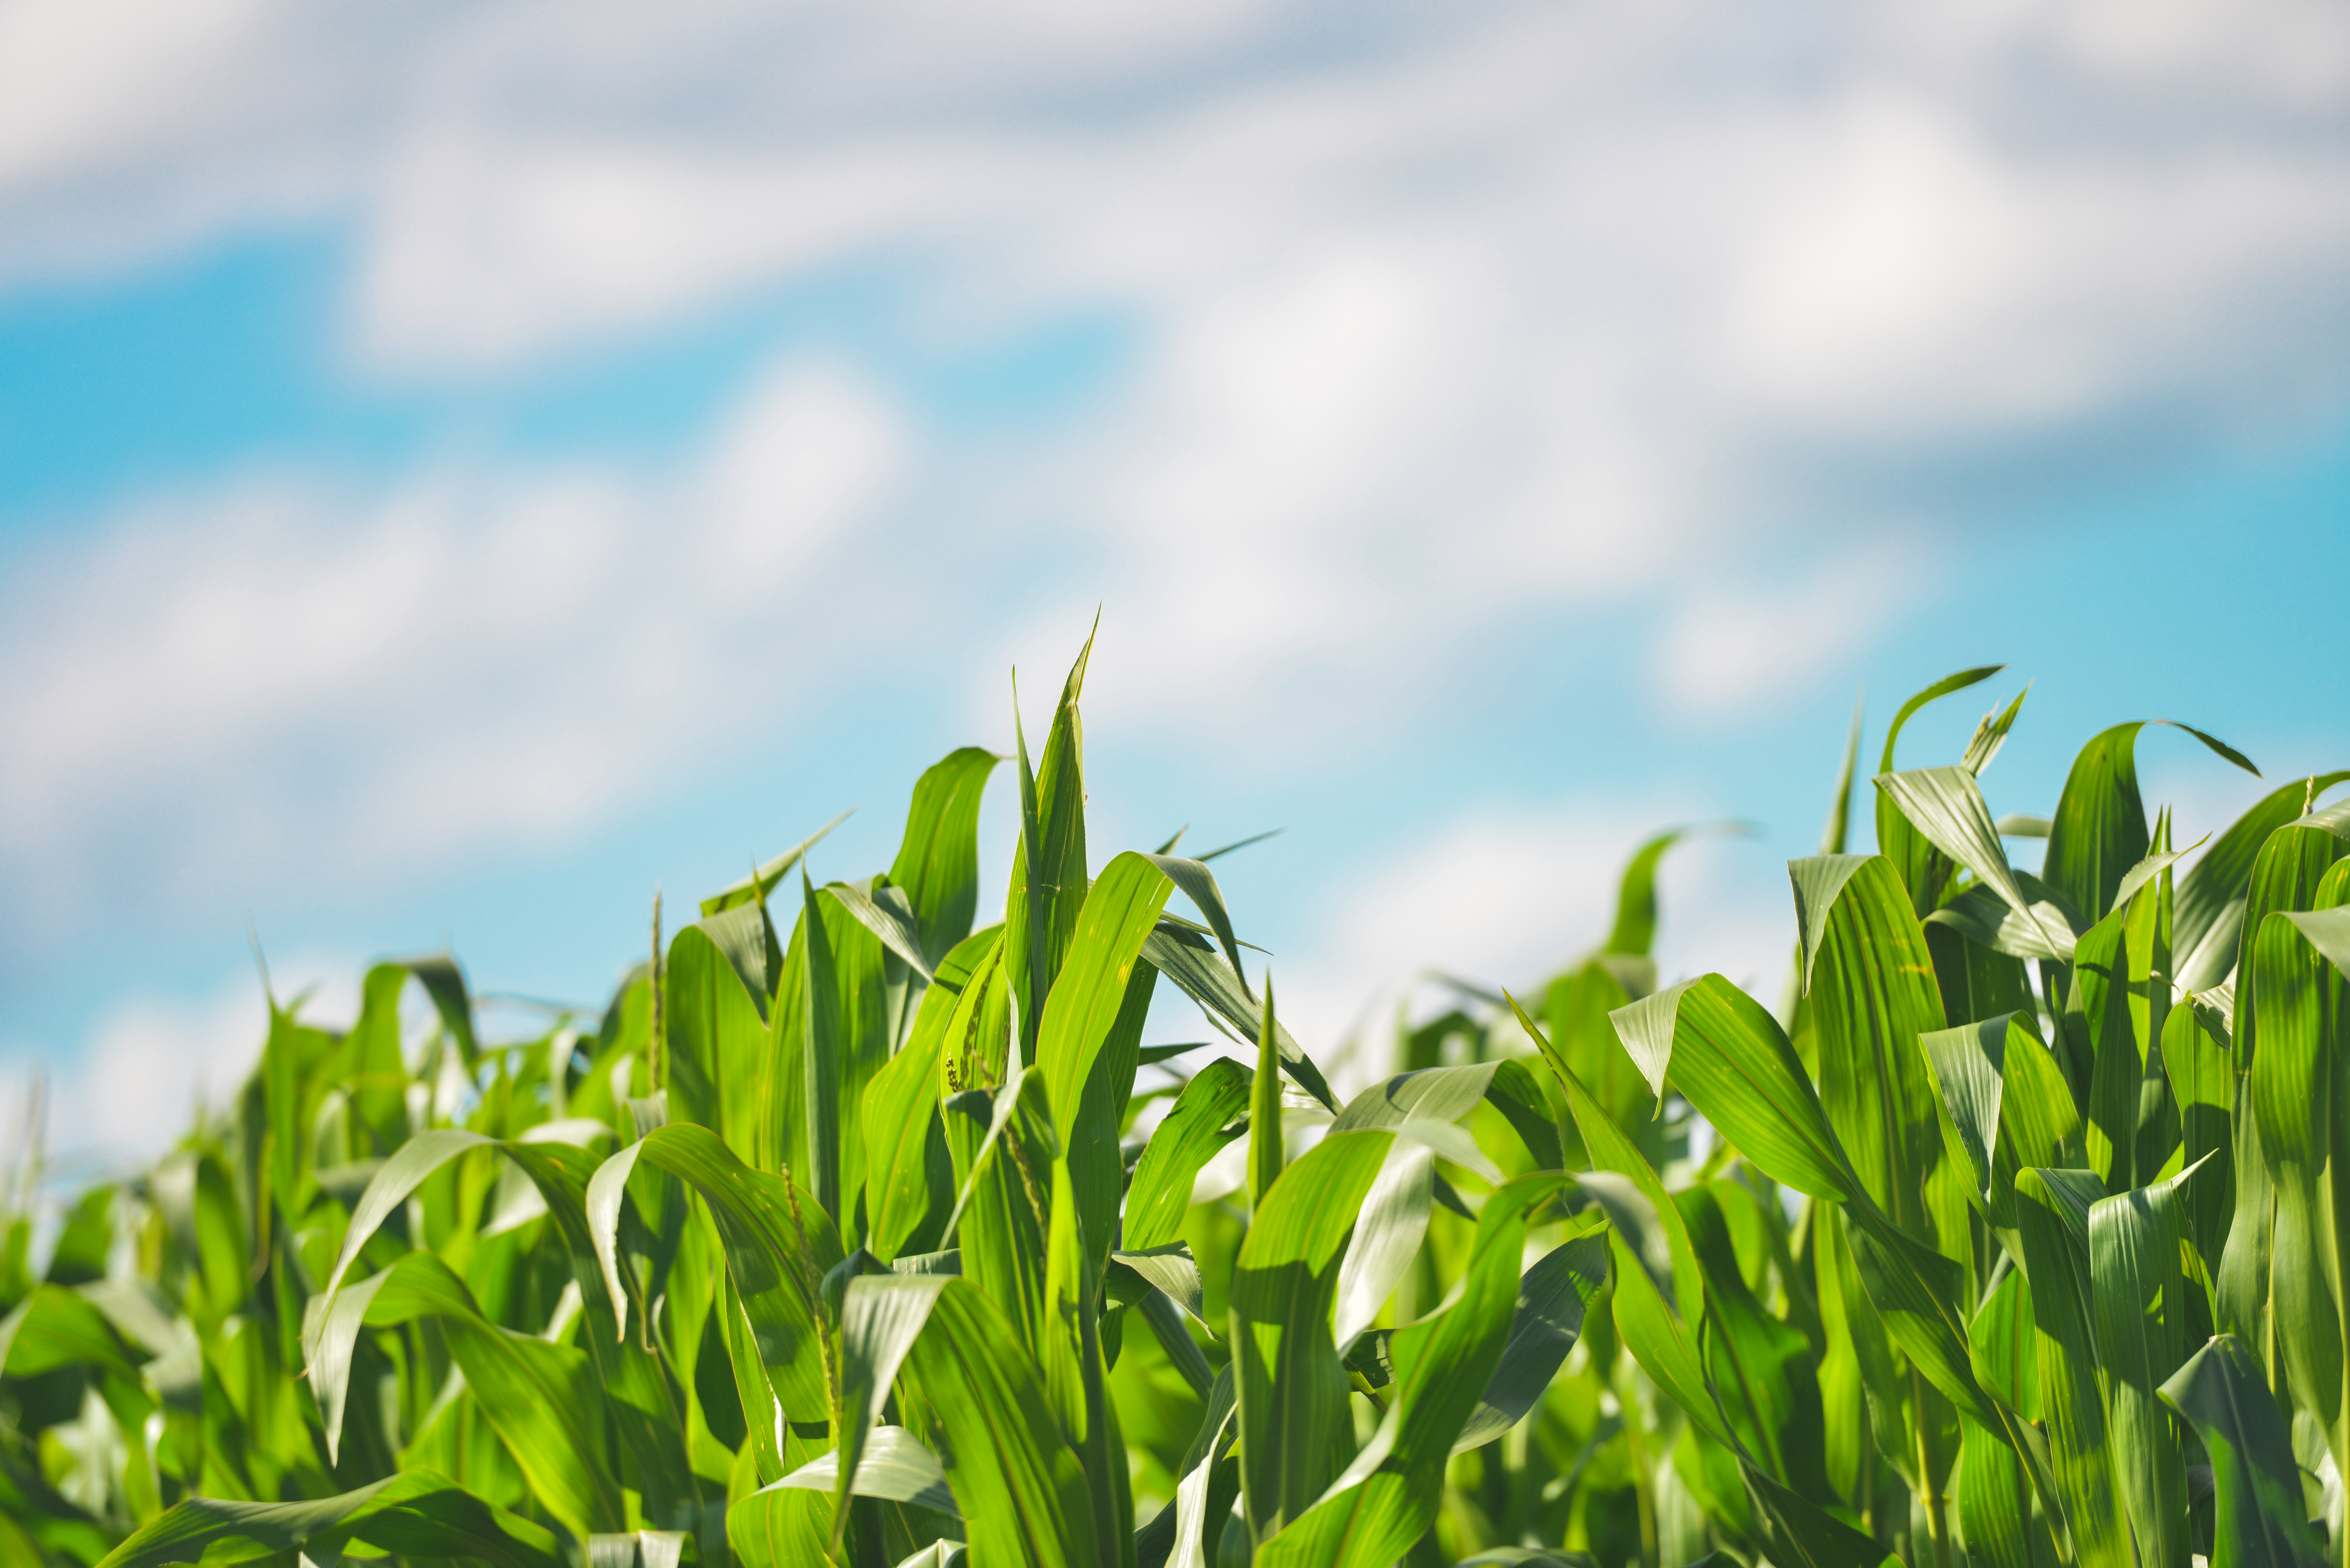
nature, grass, branch, plant, sky, field, farm, lawn, meadow, grain, sunlight, leaf, flower, food, green, crop, agriculture, plants, cornfield, cereals, grass family, plant stem